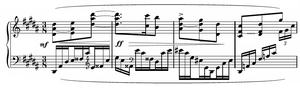
Gaspard de la nuit : Trois poèmes pour piano d'après Aloysius Bertrand est un triptyque pour piano de Maurice Ravel, composé en 1908, d'après trois poèmes en prose extraits du recueil du même nom d'Aloysius Bertrand, et créé le 9 janvier 1909 par le pianiste Ricardo Viñes.